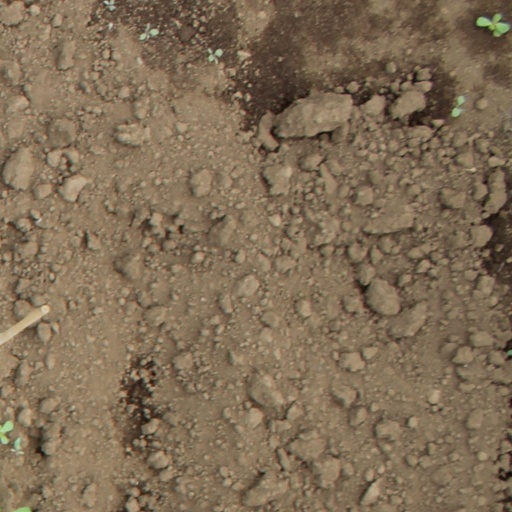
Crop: soybean